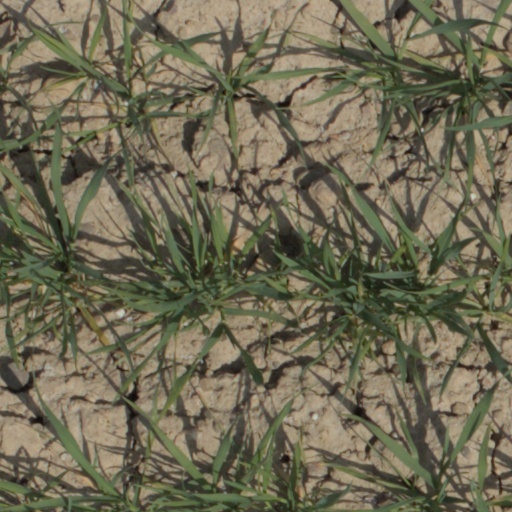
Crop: wheat